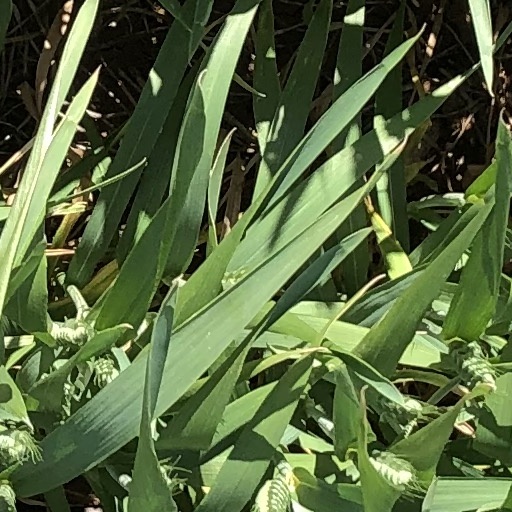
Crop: wheat